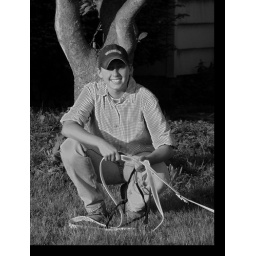
My cowgirl in black N white